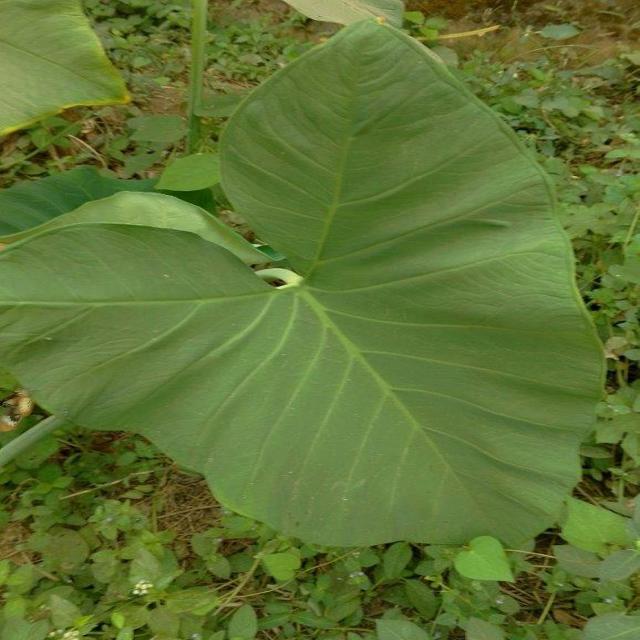
Label: Healthy